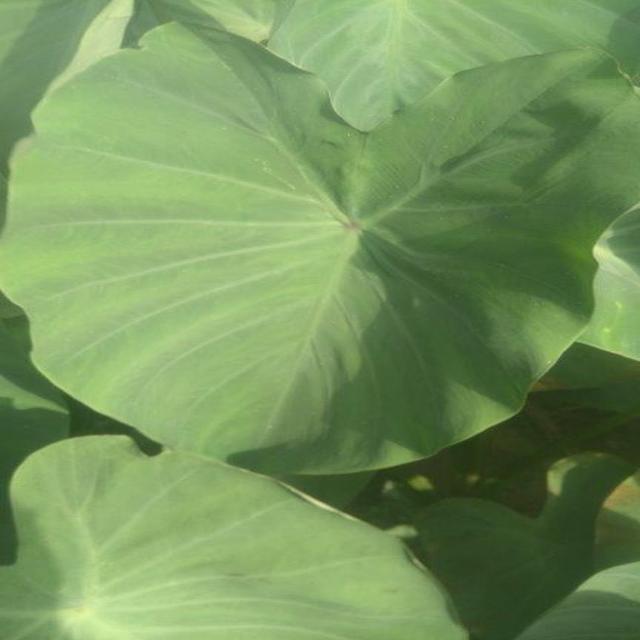
Label: Healthy